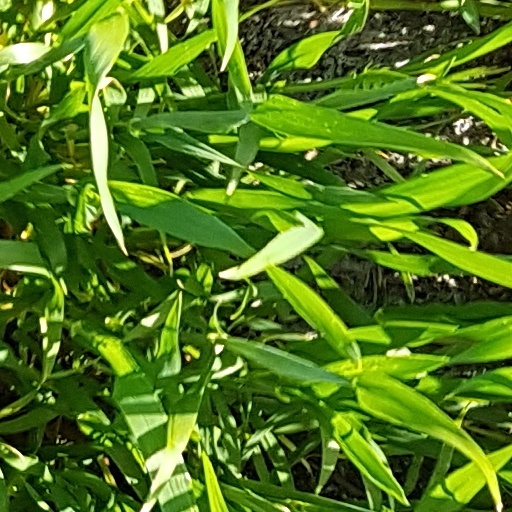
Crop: wheat